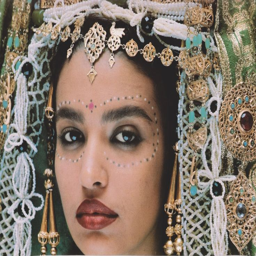
a bride on her wedding day .